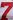
Number: 7